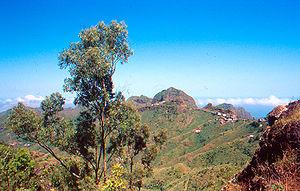
La Serra Malagueta est un massif montagneux d'origine volcanique du Cap-Vert, situé dans le Nord de l'île de Santiago.